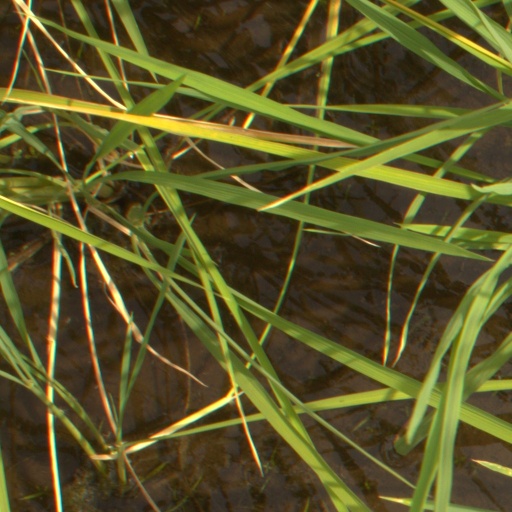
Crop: rice